Robert Price (1717–1761)

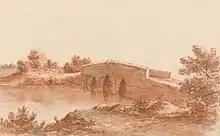
Robert Price, red chalk drawing "A Bridge in a Landscape"

The 1964 paper "Some newly discovered drawings by Robert Price of Foxley" by F. I. McCarthy announced the attribution to Price of 18 drawings in the collection of the National Library of Wales to Price. They were from a tour of North Wales in 1759, which Price took with Stillingfleet, following their respective interests in landscape and botany. Price paid particular attention to waterfalls. Some of these drawings were later engraved by Isaac Basire.